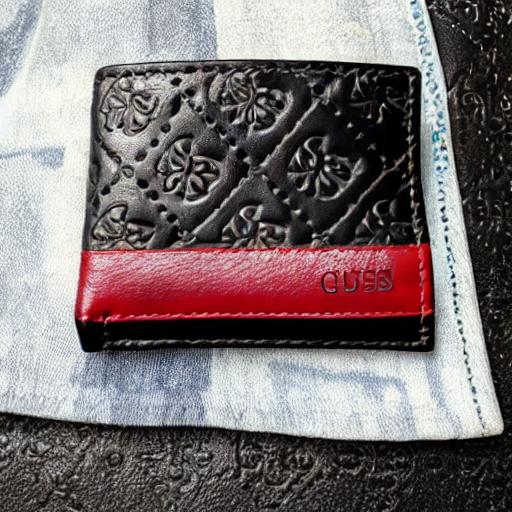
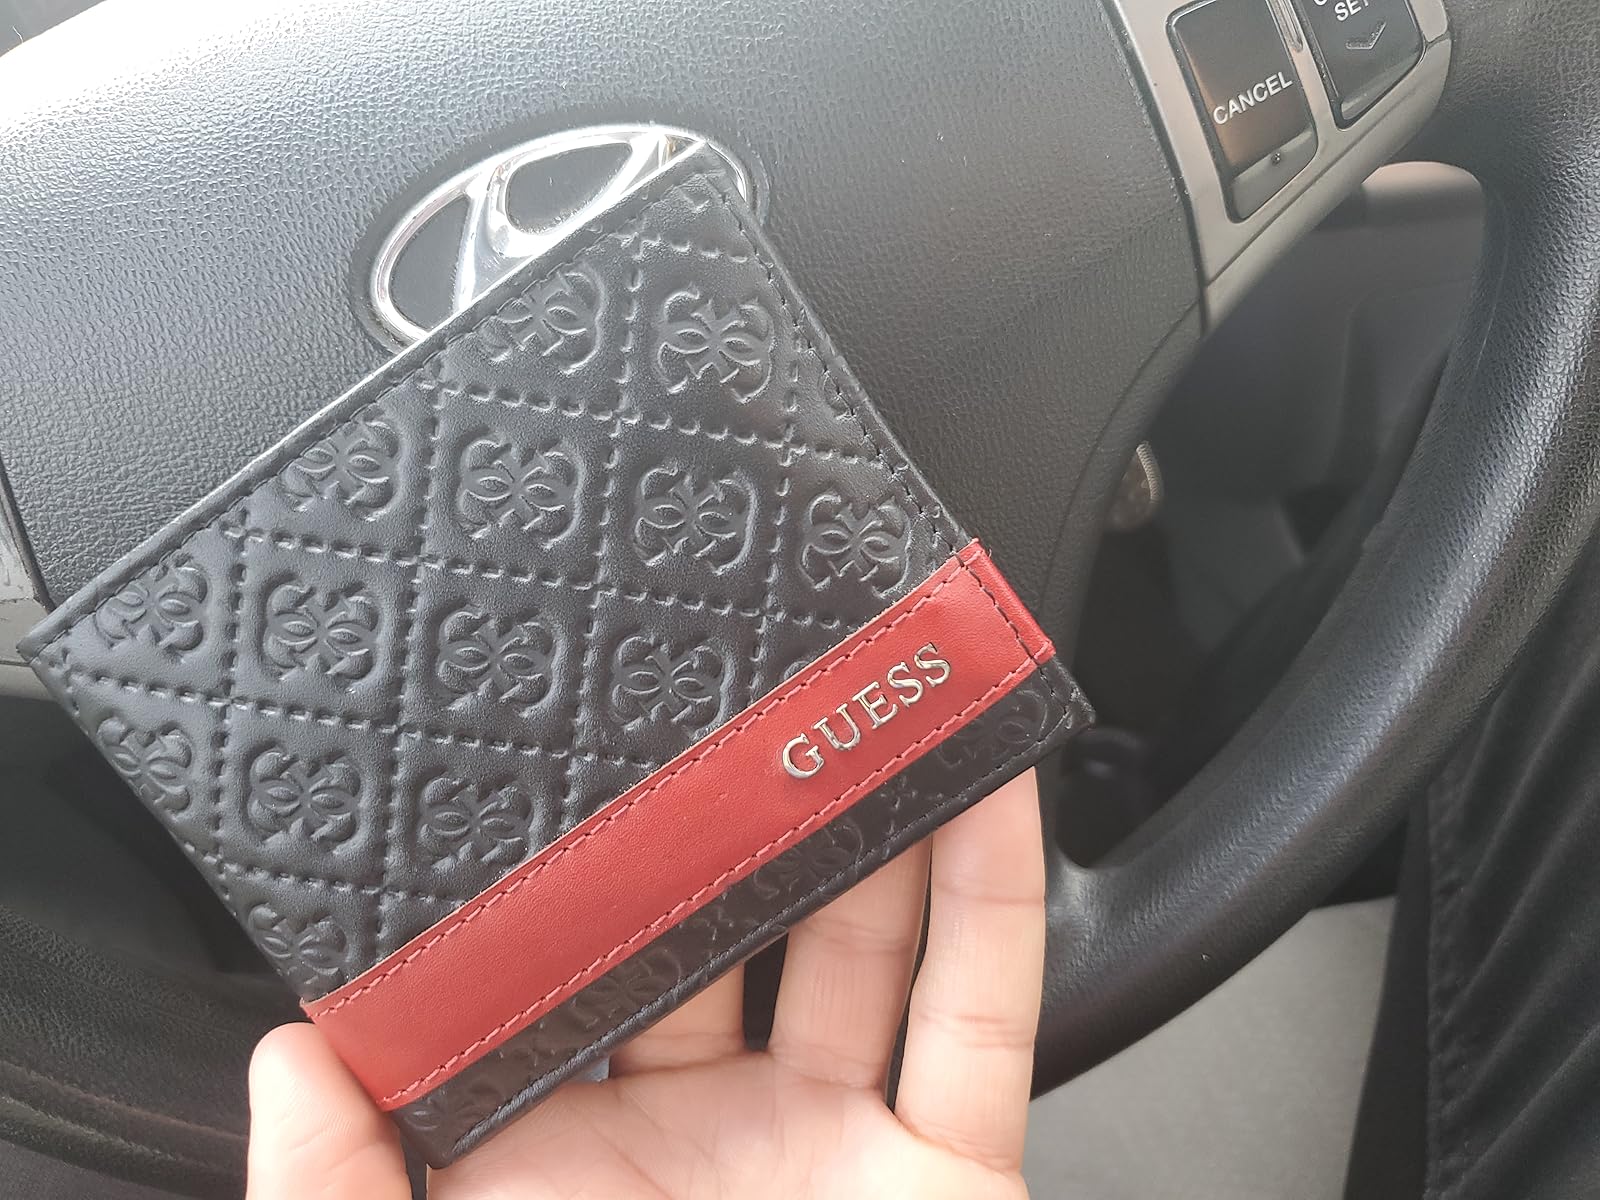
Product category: accessories_wallet
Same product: no